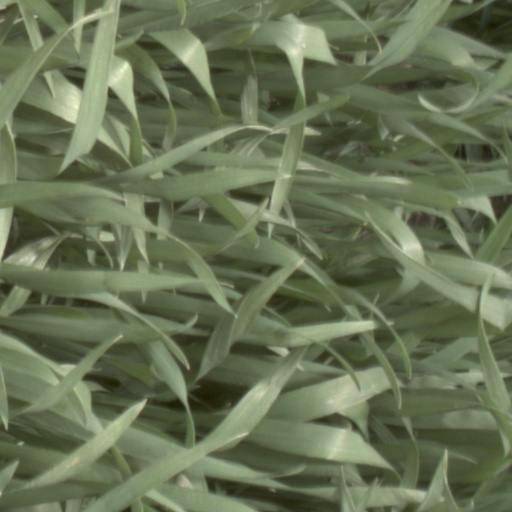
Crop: wheat